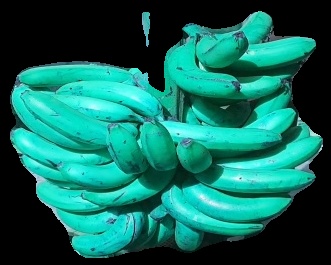
Variety: pachbale
Grade: grade3